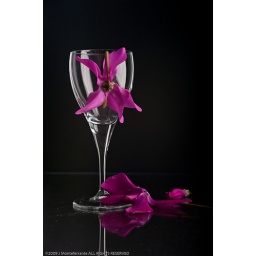
flower draped over a clear wine glass